Vadim Shumkov

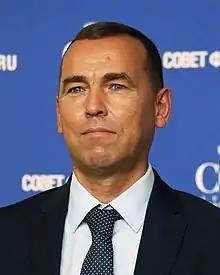
Shumkov in 2021

Vadim Mikhailovich Shumkov (born on 9 March 1971) is a Russian politician who is currently the fifth governor of Kurgan Oblast.